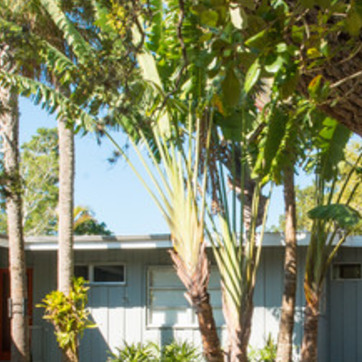
Material: foliage